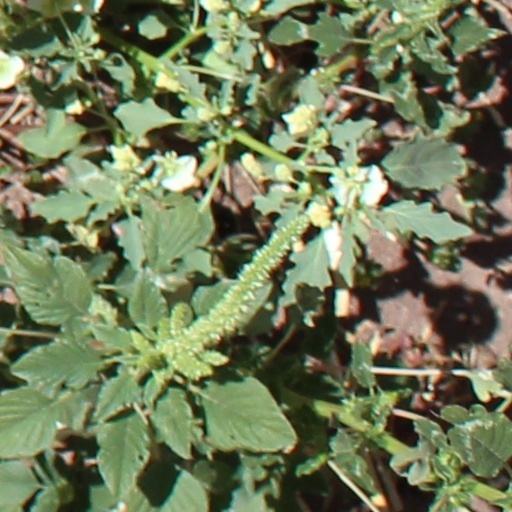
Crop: wheat